Aditya (boat)

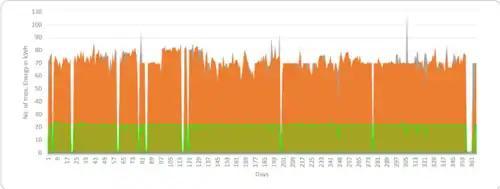
ADITYA daily energy consumption

The Government of India under the leadership of Prime Minister, Sri. Narendra Modi and the Ministry of New and Renewable Energy agreed to sponsor the project considering that this is a first of its kind in India. The benefit of sponsorship would mean that Kerala State Water Transport Department would get the boat at almost free of cost. In this scenario the boat is cheaper than the conventional boat and they would start saving money from day one. However the ministry is yet to give the subsidy amount to Kerala State Water Transport Department. Another unfulfilled demand is the equal treatment of electric boats to electric buses under FAME scheme that would have enabled 20% cost reduction in the project. NITI-Aayog is yet to remove this discrimination.